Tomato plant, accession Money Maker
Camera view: vertical (180 deg); turntable rotation: 240 degrees
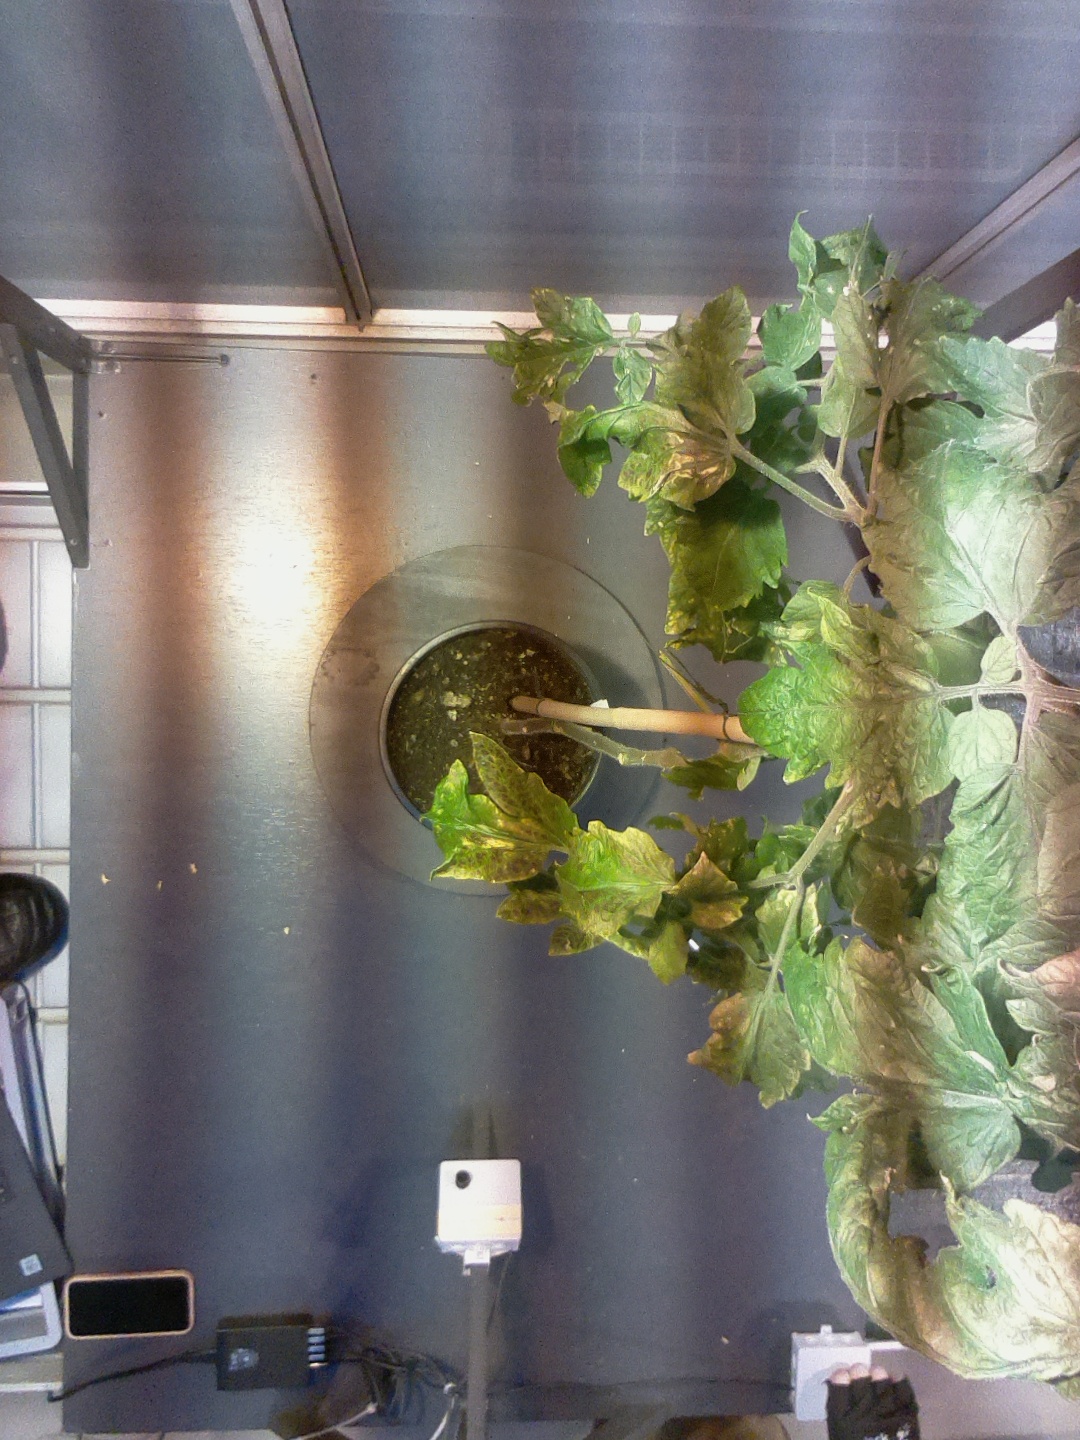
BBCH growth stage 74: 40%-50% of final fruit size